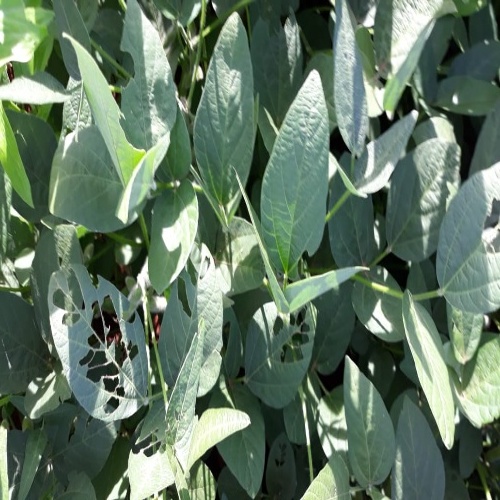
Label: Caterpillar